Andreas Rimkus

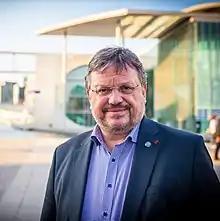
Rimkus in 2019

Andreas Rimkus (born 24 December 1962) is a German electrician and politician of the Social Democratic Party (SPD) who served as a member of the Bundestag from the state of North Rhine-Westphalia from 2013 to 2025.